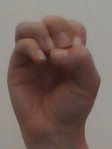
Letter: ha